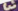
Number: 3